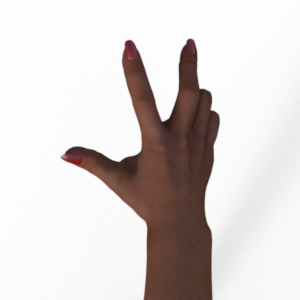
Label: scissors